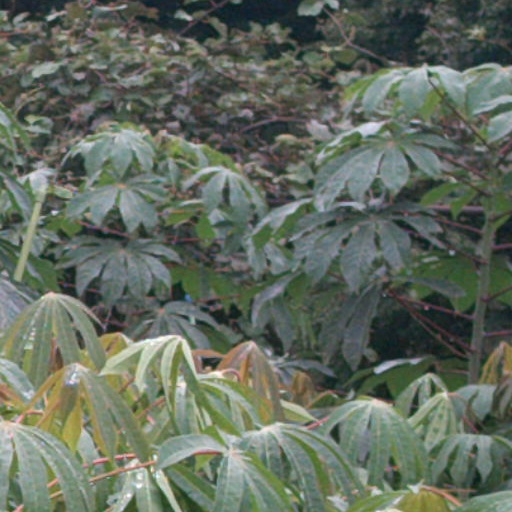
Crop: cassava